University of Solapur

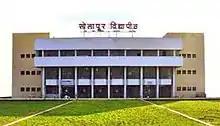
Solapur University

Punyashlok Ahilyadevi Holkar Solapur University is a state university located in Solapur, Maharashtra, India. It was formerly the postgraduate centre of Shivaji University.